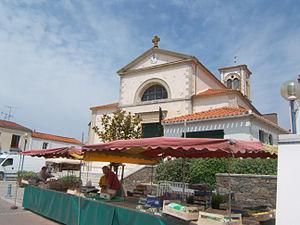
Brétignolles-sur-Mer en Vendée
Bretignolles-sur-Mer est une commune du centre-ouest de la France, située sur la côte de Lumière, dans le département de la Vendée en région Pays de la Loire.
La liste des églises de la Vendée recense de la manière la plus complète possible les églises, cathédrale et basiliques situées dans le département français de la Vendée.